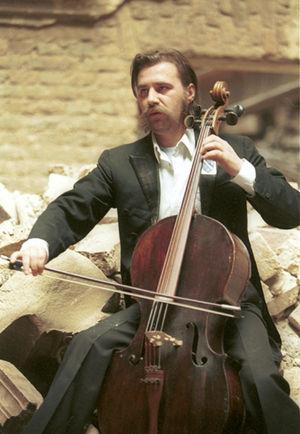
La composition photographique consiste en l'arrangement délibéré des éléments visuels d'une photographie. Le but est de choisir et de disposer ces éléments de façon harmonieuse de façon à communiquer des idées et des impressions au spectateur ou au lecteur.
Vedran Smailović, né le 11 novembre 1956, est un violoncelliste de Bosnie-Herzégovine. Il est le fils du musicien Avdo Smailovic.